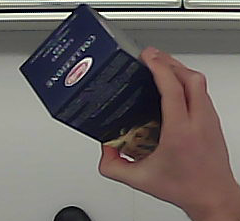
Product: barilla_lasagne